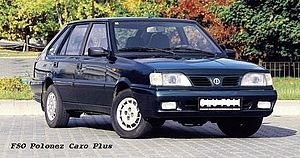
Fabryka Samochodów Osobowych / Historie / Polski Fiat og Polonez
Daewoo-FSO Polonez Caro Plus
Fabryka Samochodów Osobowych betyder "fabrik for personbiler" og betegner en polsk bilfabrikant i Warszawa.